Joe Martin Turns 'Em Loose

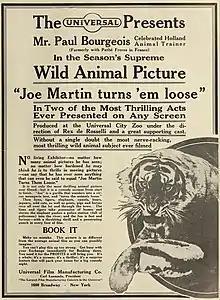

Joe Martin Turns 'Em Loose is a two-reel black-and-white silent comedy film released by Universal Pictures on September 15, 1915. It is not found in the Library of Congress' film preservation database and as such, is believed to be a lost film. The film was regarded by contemporary reviewers as a remarkable for its integration of plot, animal performance and stuntwork. The film’s animals were the trained tigers of Paul Bourgeois (aka Paul Sablon) paired with the menagerie of the recently established Universal City Zoo, under the leadership of Rex De Rosselli. Bourgeois was the director and scenarist.